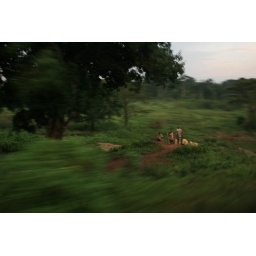
Taken in Jinja, Uganda after a day of white water rafting on the Nile